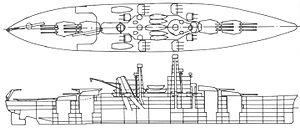
La classe North Carolina était une classe composée de deux cuirassés, l'USS North Carolina et l'USS Washington, construits à la fin des années 1930 pour la Marine des États-Unis. Sa conception fut particulièrement difficile car la Marine hésitait entre des navires rapides capables de rivaliser avec les 26 nœuds de la classe Kongō japonaise ou des cuirassés mieux armés et blindés mais moins rapides. La question fut compliquée par le fait de devoir respecter le traité naval de Londres qui imposait un déplacement maximum de 35 000 tonnes.